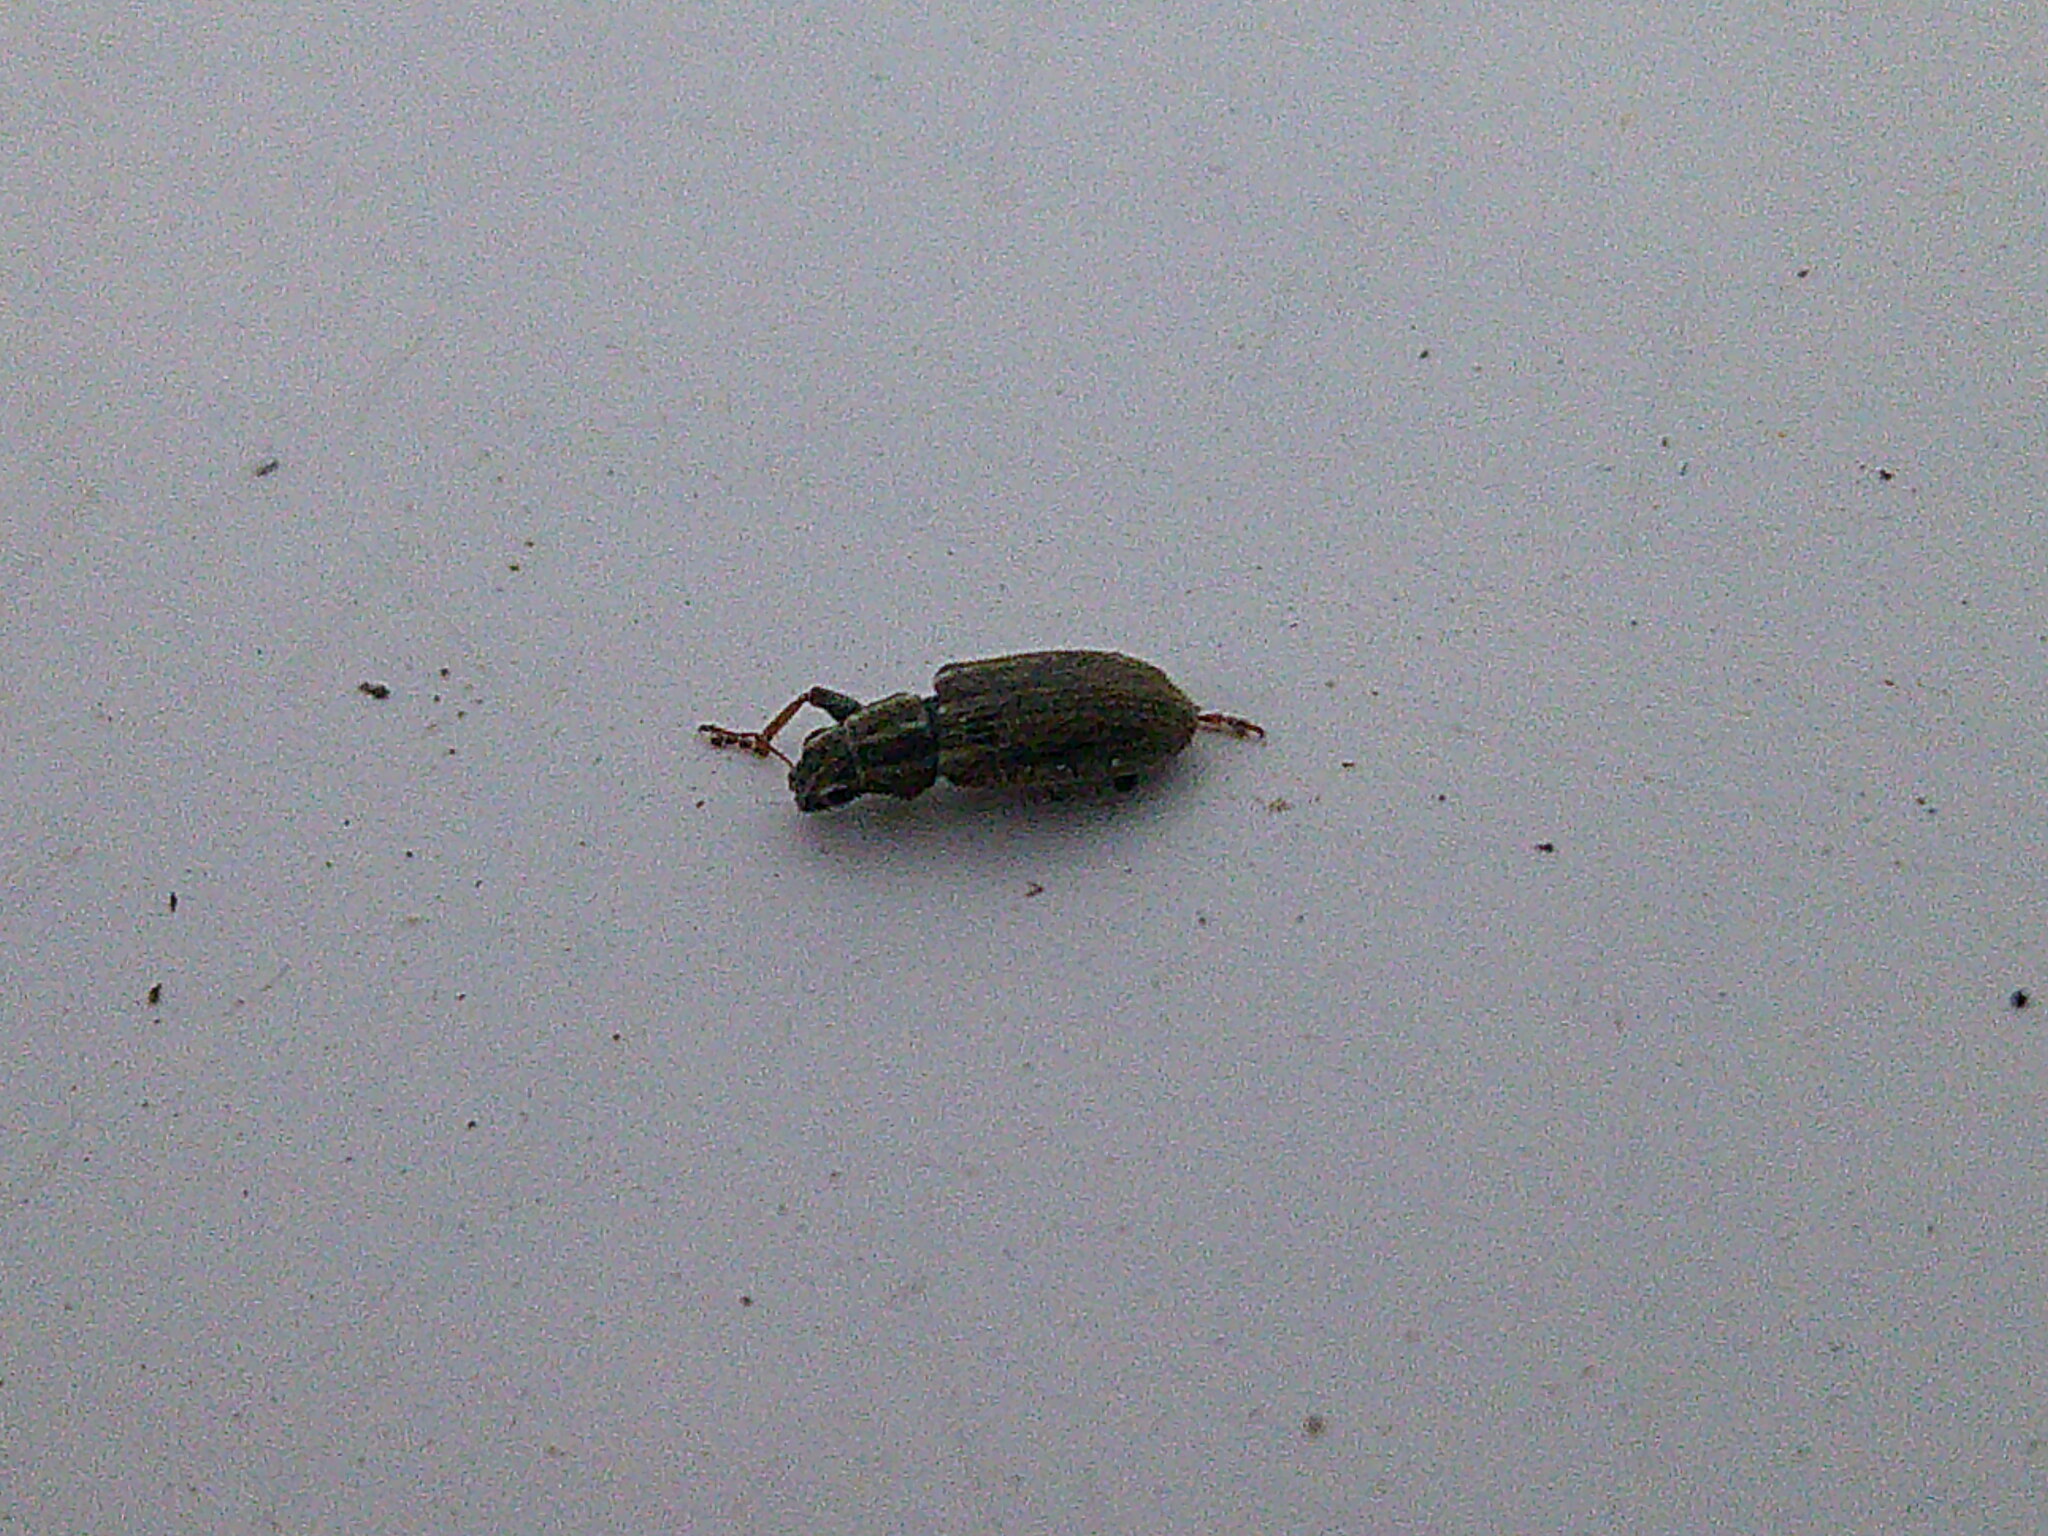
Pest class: pea_leaf_weevil